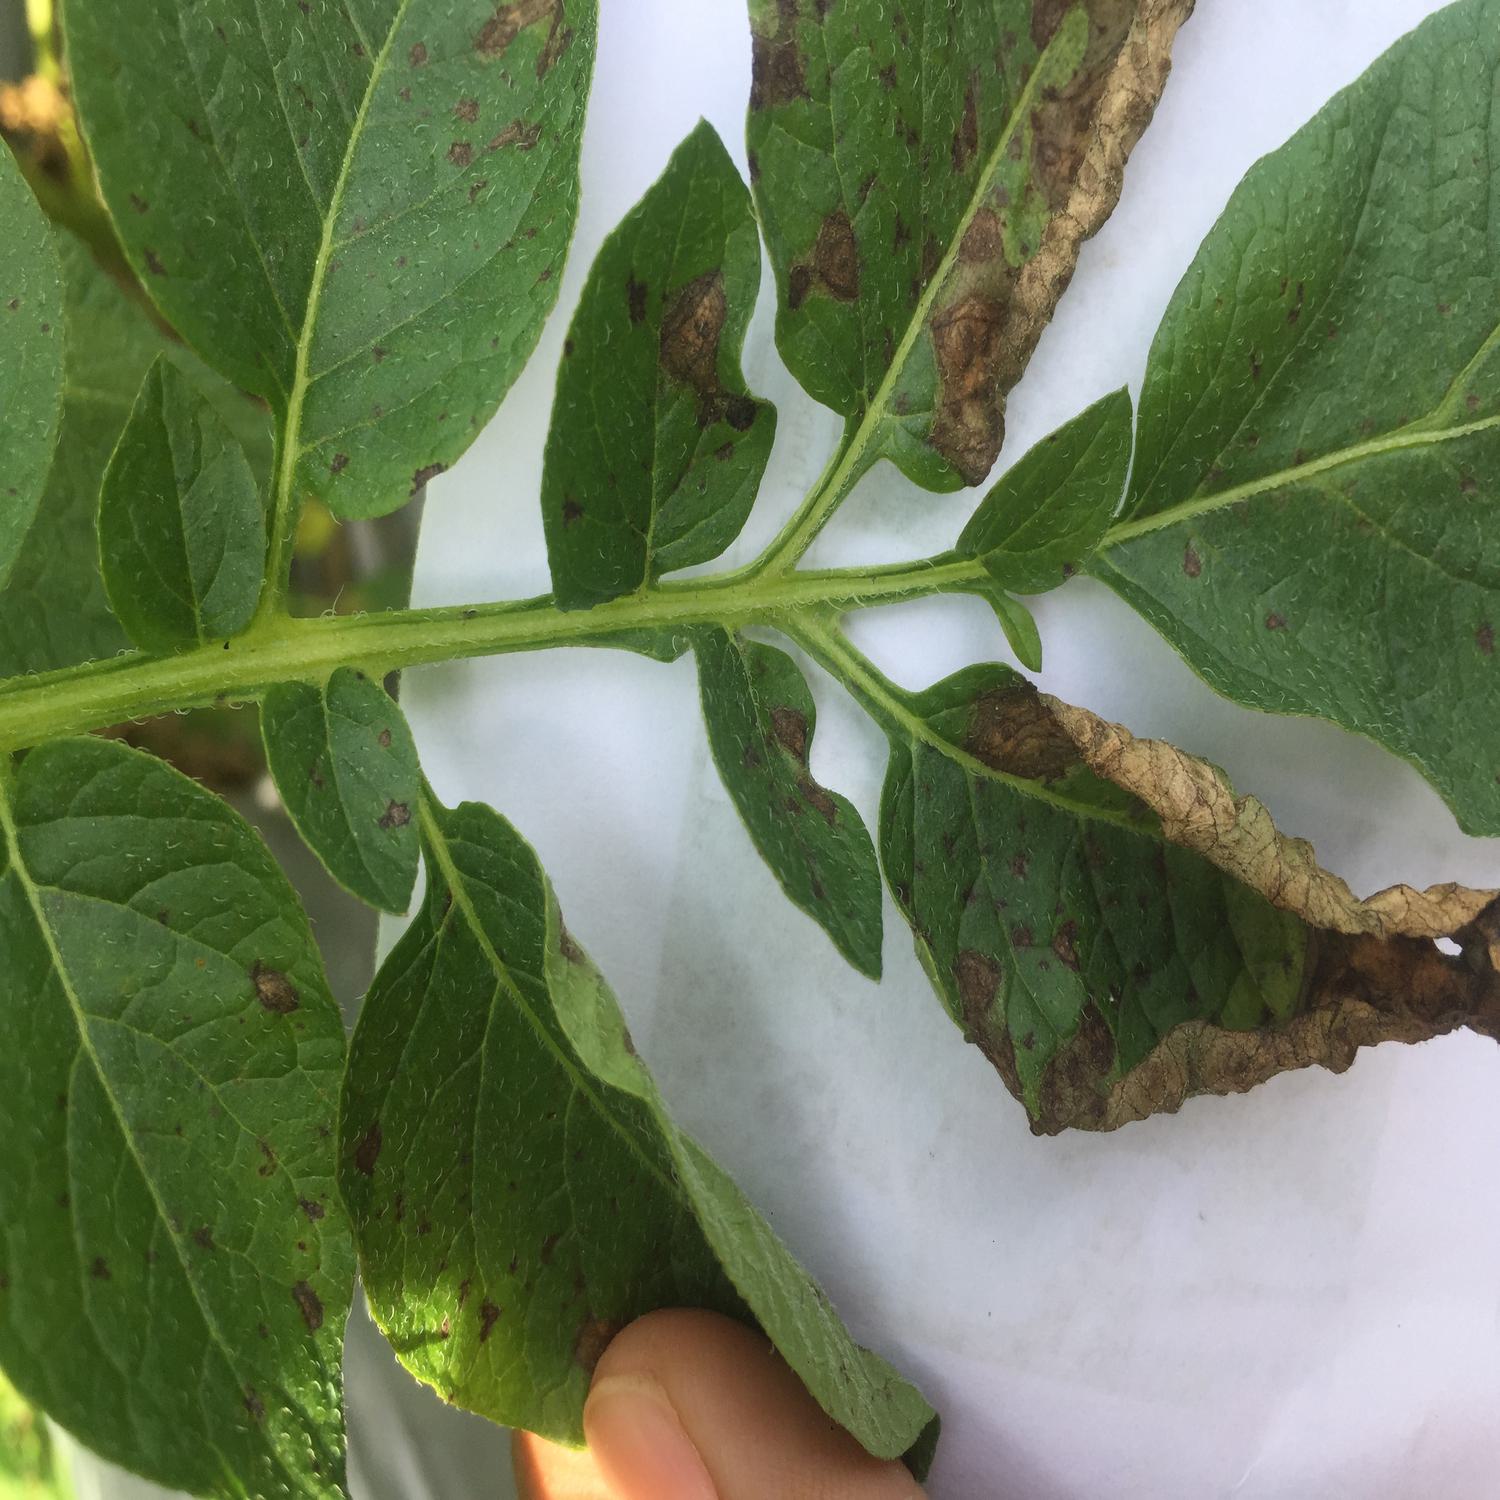
Label: Fungi